Grafton Athletic

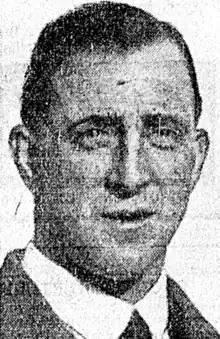
Karl Ifwersen

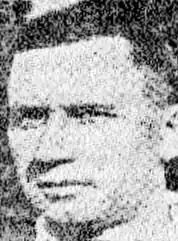
Ernie Herring

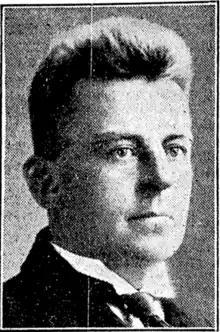
Charles Woolley

George Iles also played for Grafton Athletic from 1914 to 1915 but did not represent Auckland or New Zealand in that time. While Horace Neal also played for the club briefly in 1920, the year after his lone appearance for New Zealand. Tom Haddon played for Grafton in 1914 and 1915 before leaving for World War 1. When he returned from the war he joined the City Rovers club and made the New Zealand side in 1919. William Johnston also made one controversial appearance for Grafton in 1920. Maritime protested his appearance claiming he was not registered but as he had returned from England in 1914 (where he had played with Wigan and Warrington) the Auckland Rugby League was satisfied that he was not registered with any other club.